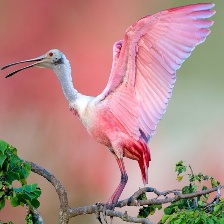
Species: ROSEATE SPOONBILL
Scientific name: PLATALEA AJAJA
ImageNet parent category: spoonbill